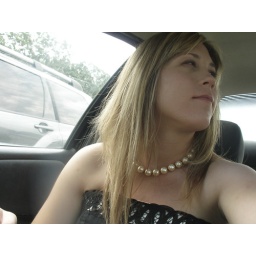
riding in cars with boys